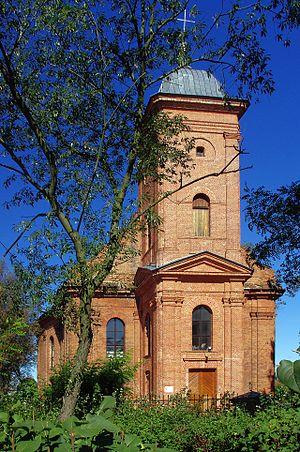
Rydzyna est une ville de la Voïvodie de Grande-Pologne et du powiat de Leszno.